Jean Macnamara

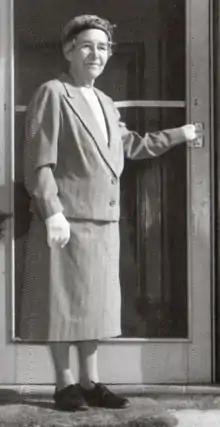
Dame Jean Macnamara in 1967

Dame Annie Jean Connor Macnamara (1 April 1899 – 13 October 1968), known as Jean Macnamara, was an Australian medical doctor and scientist, best known for her contributions to children's health and welfare. She was honoured as Dame Commander of the Order of the British Empire in 1935.